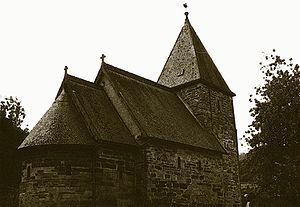
Norrland / Historie / Ældre middelalder (1050–1250)
Västerhus kapell i Jämtland blev bygget af sten i 1100-tallet. Her visas Hove Kirke i Sogn og Fjordane fylke, som var af lignende konstruktion. En trækirke blev sandsynligvis bygget samme sted i midten af 1000-tallet.
Norrland er den nordligste og arealmæssigt største af Sveriges tre landsdele, og landsdelen består af fem län: Gävleborgs län, Jämtlands län, Västernorrlands län, Västerbottens län og Norrbottens län. Landsdelen er traditionelt blevet defineret som bestående af ni landskaber: Gästrikland, Hälsingland, Härjedalen, Jämtland, Medelpad, Ångermanland, Västerbotten, Norrbotten og Lappland. Norrland har et areal på 242.735 km², hvilket udgør 59,6% af Sveriges areal. Indbyggertallet er 1.175.039, hvilket blot udgør ca. 12% af landets befolkning, hvilket også afspejles i Norrlands lave befolkningstæthed på ca. 4,8 indbyggere pr. km². I Norrland findes to af Sveriges minoritetsgrupper, samer og tornedalingar.